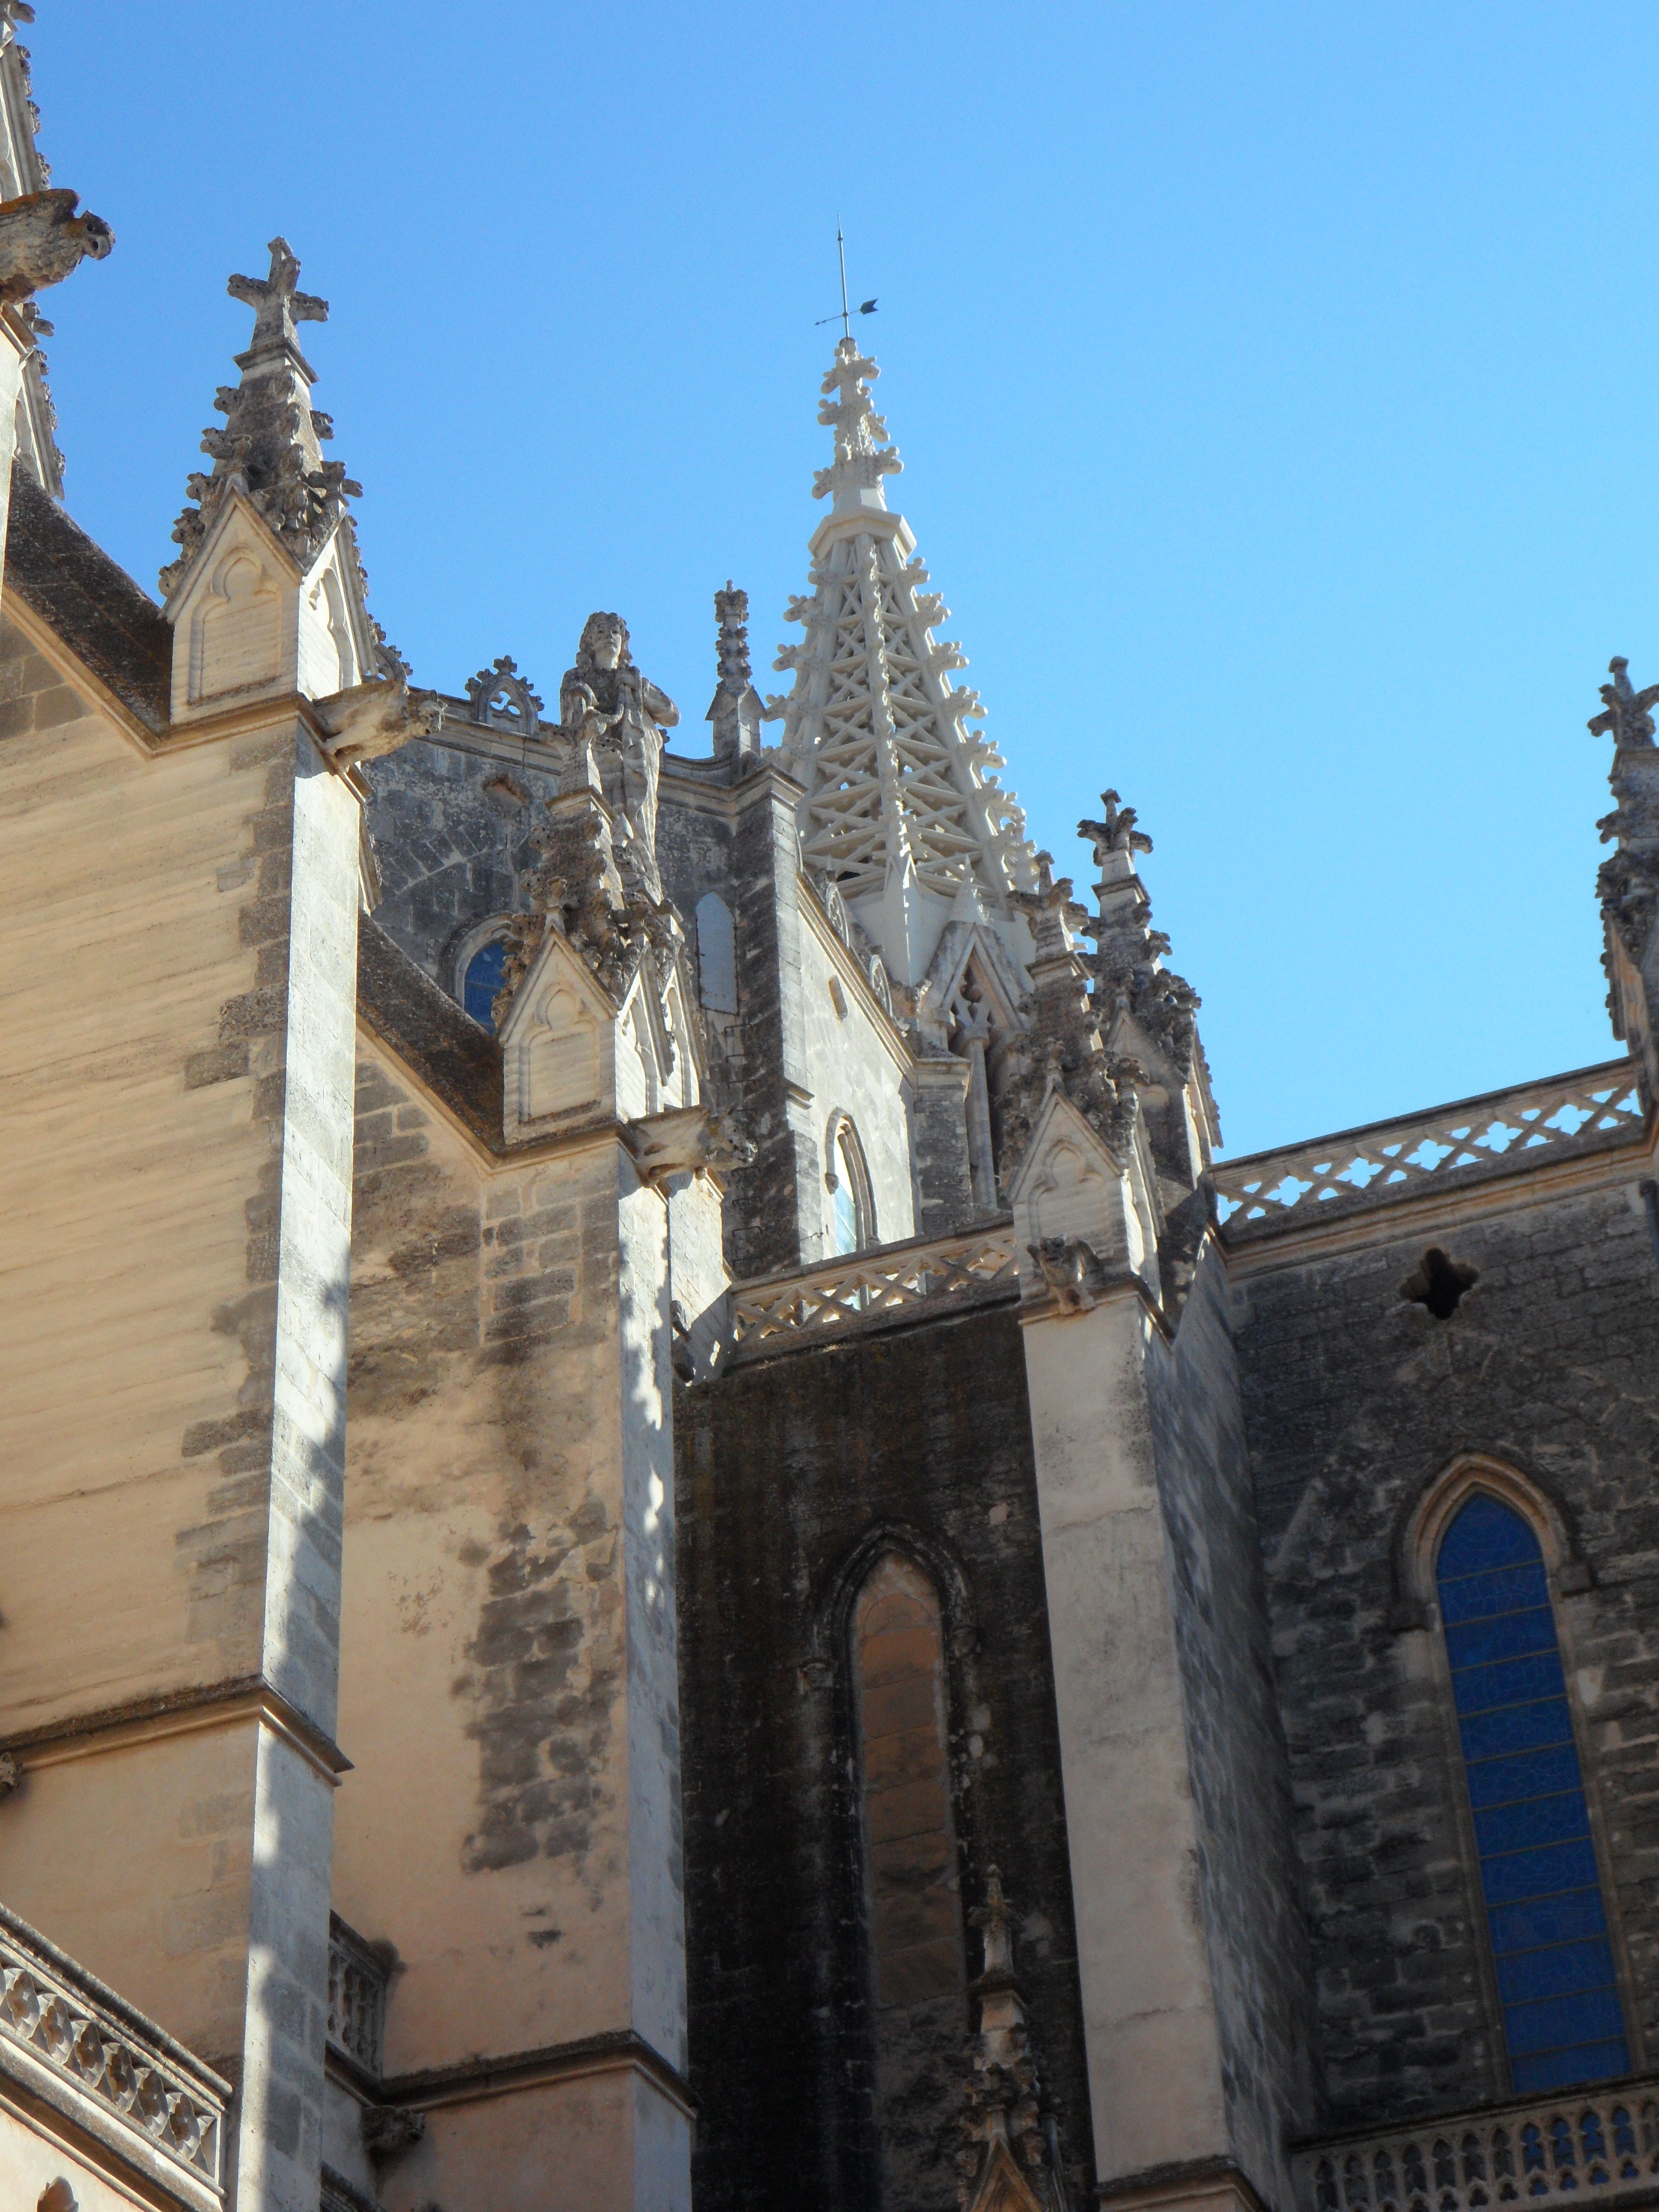
architecture, sky, perspective, building, tower, facade, blue, church, cathedral, place of worship, places of interest, spain, temple, spire, steeple, monastery, mallorca, turret, pointed, ancient history, manacor